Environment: real
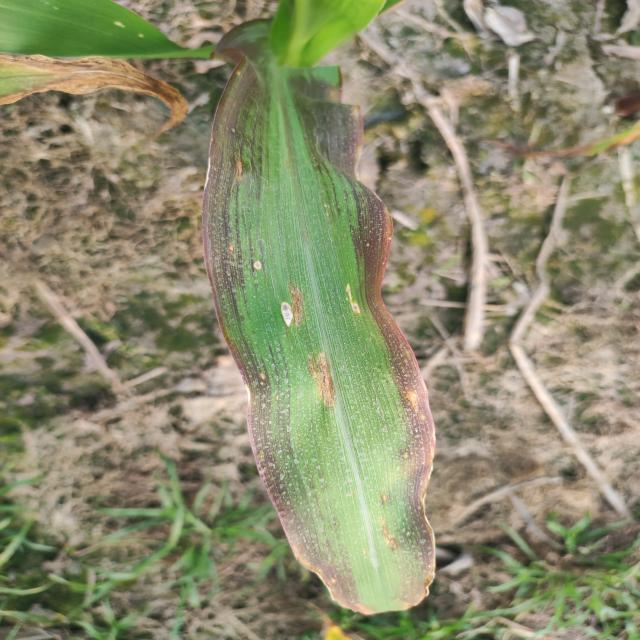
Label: phosphorus_deficiency